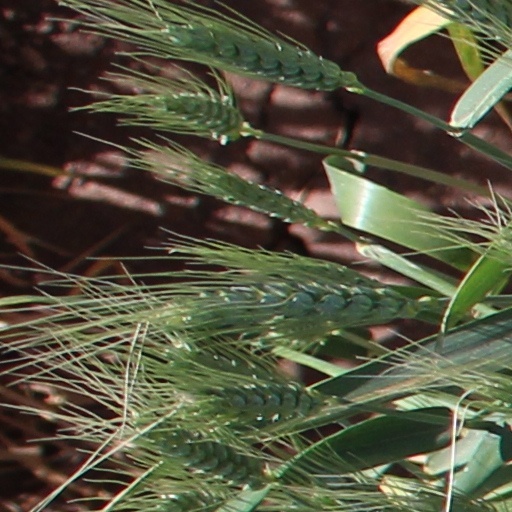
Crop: wheat